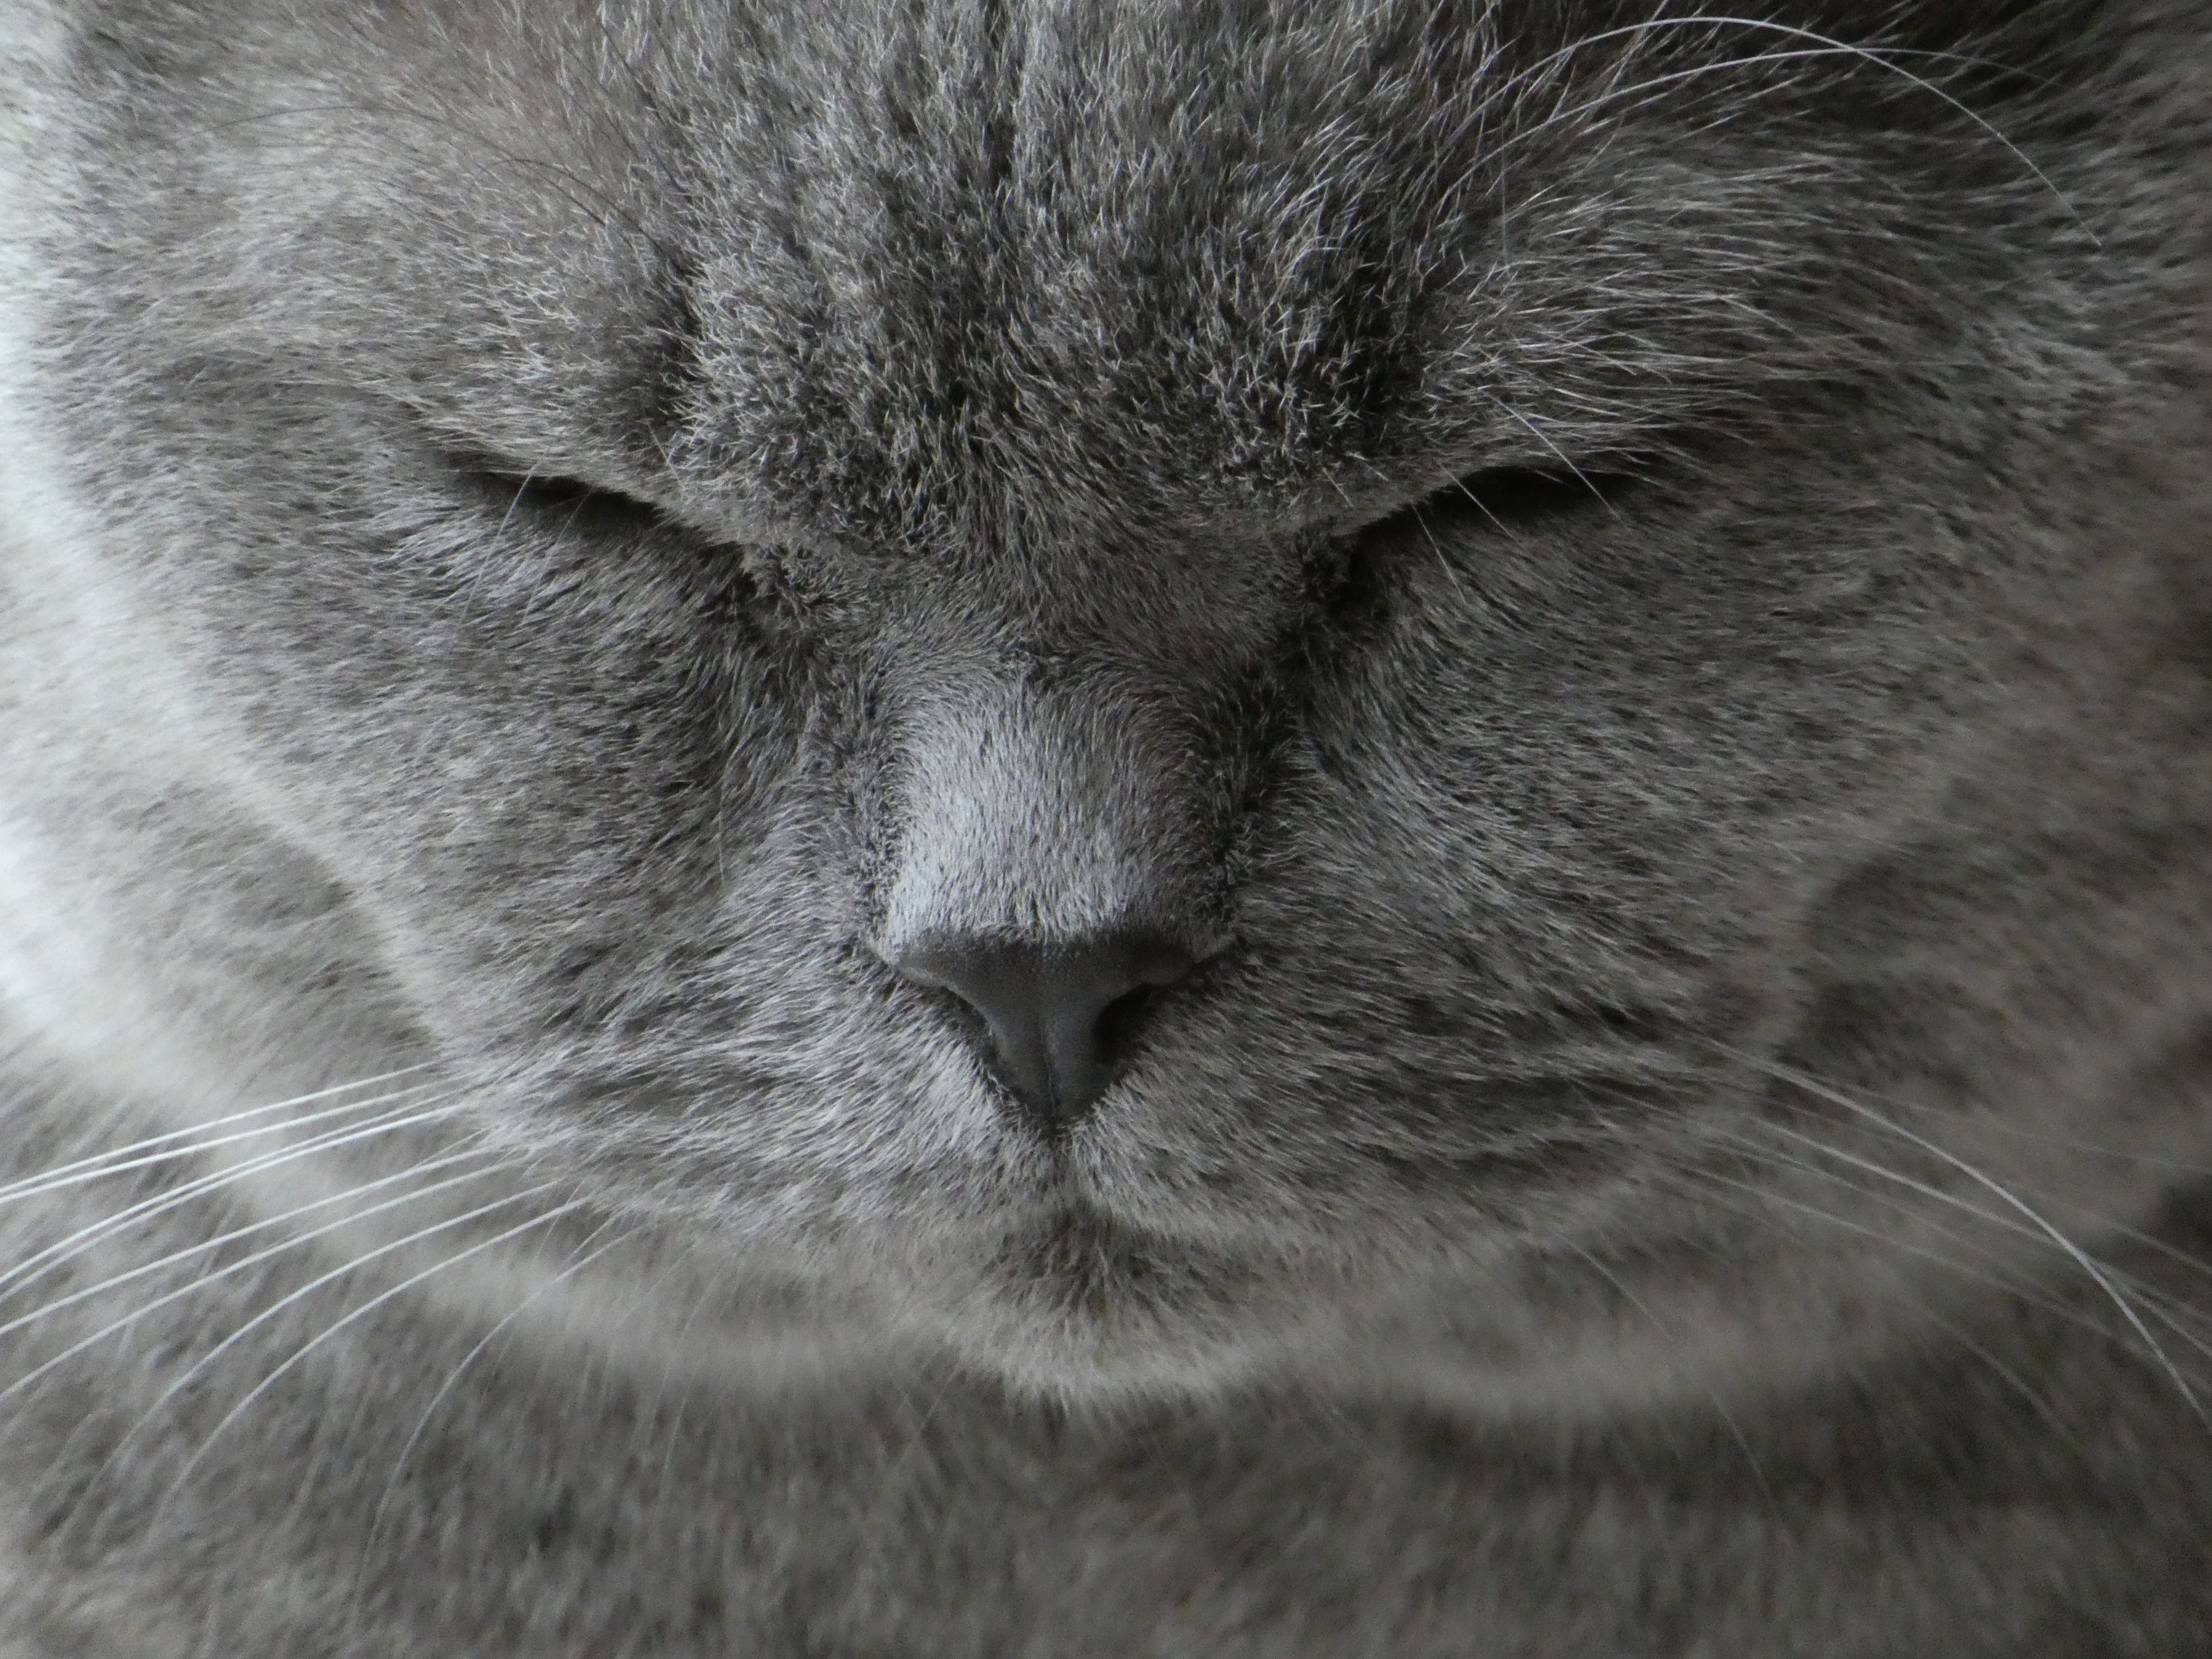
black and white, animal, cat, mammal, monochrome, fauna, close up, nose, whiskers, snout, vertebrate, british shorthair, wild cat, monochrome photography, small to medium sized cats, cat like mammal, domestic short haired cat